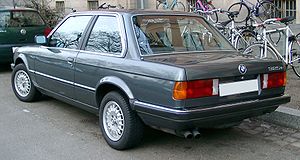
BMW E30 / Billeder
BMW E30 var modelkoden for BMW 3-serien fra 1982 til 1994.